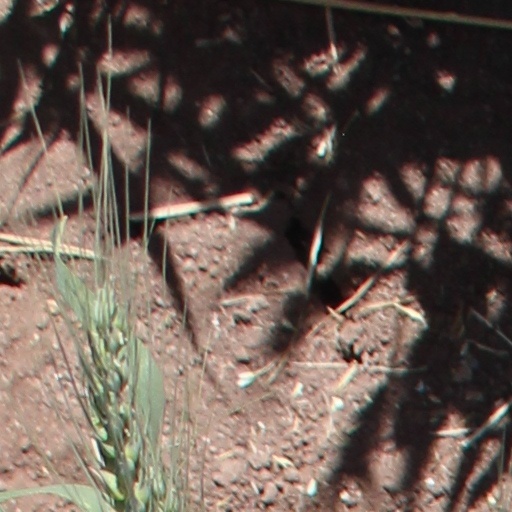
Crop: wheat